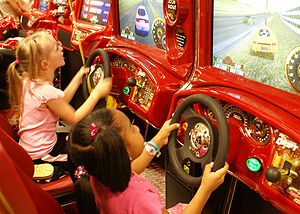
Arkadespil / Genre
Børn spiller arkadespil
Arkadespil er en betegnelse for spil, heriblandt videospil, som er at finde i spillehaller. I spillehaller er spillemaskinerne udstyret med møntindkast, som skal anvendes for at starte spillet. Når spillet tabes, giver mange videospil mulighed for, at spilleren kan fortsætte hvor han slap, eller i nærheden deraf, ved at indkaste flere penge.